Simonetta Sommaruga

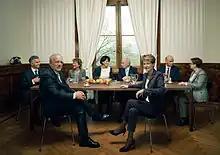
2015 Swiss Federal Council

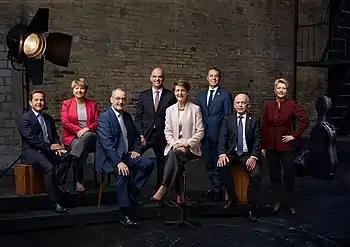
2020 Swiss Federal Council

Sommaruga's political career began as a member of the Grand Council of Bern from 1981 to 1990. She served in the municipal government of Köniz from 1997 to 2005. In 1999, she was elected to the National Council; in 2003 she became a member of the Federal Assembly's upper house, the Council of States, representing the canton of Bern.